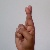
The image shows a hand gesture representing the letter 'R' in Indian Sign Language.